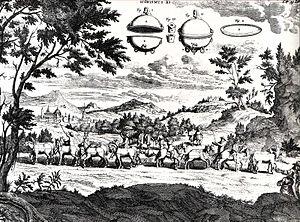
Otto von Guericke [ˈgeʁike], né le 20 novembre 1602 à Magdebourg et mort le 11 mai 1686 à Hambourg, est un scientifique, inventeur et homme politique allemand. Sa contribution scientifique principale concerne la physique du vide. Il a inventé le principe du tout premier appareil à vide, la pompe à air, qui sera mise au point plus tard par Robert Boyle.